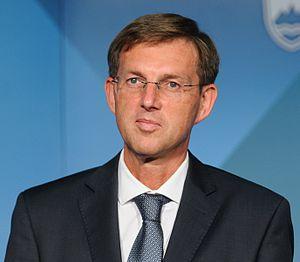
Cet article recense la liste des présidents du gouvernement de Slovénie depuis son indépendance de la Yougoslavie en 1990.